Pterostylis stenochila

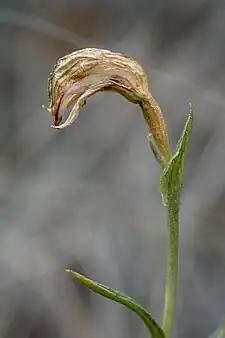
"Pterostylis stenochila" setting seeds

"Pterostylis stenochila", is a terrestrial, perennial, deciduous, herb with an underground tuber. Non-flowering plants have a rosette of between three and five lance-shaped to egg-shaped leaves, each leaf long and wide on a stalk tall. Flowering plants have up to seven transparent green flowers with darker green stripes on a flowering spike high. The flowering spike has five or six lance-shaped to egg-shaped stem leaves which are long and wide. The dorsal sepal and petals are fused, forming a hood or "galea" over the column with the dorsal sepal having a short point on its tip. The petals have a wide, transparent flange on their outer edges. The lateral sepals turn downwards, long, about wide and joined for part of their length. The labellum is insect-like, long, about wide, with an emerald green stripe along it centre and a mound on the "head" end. Flowering occurs from July to September.